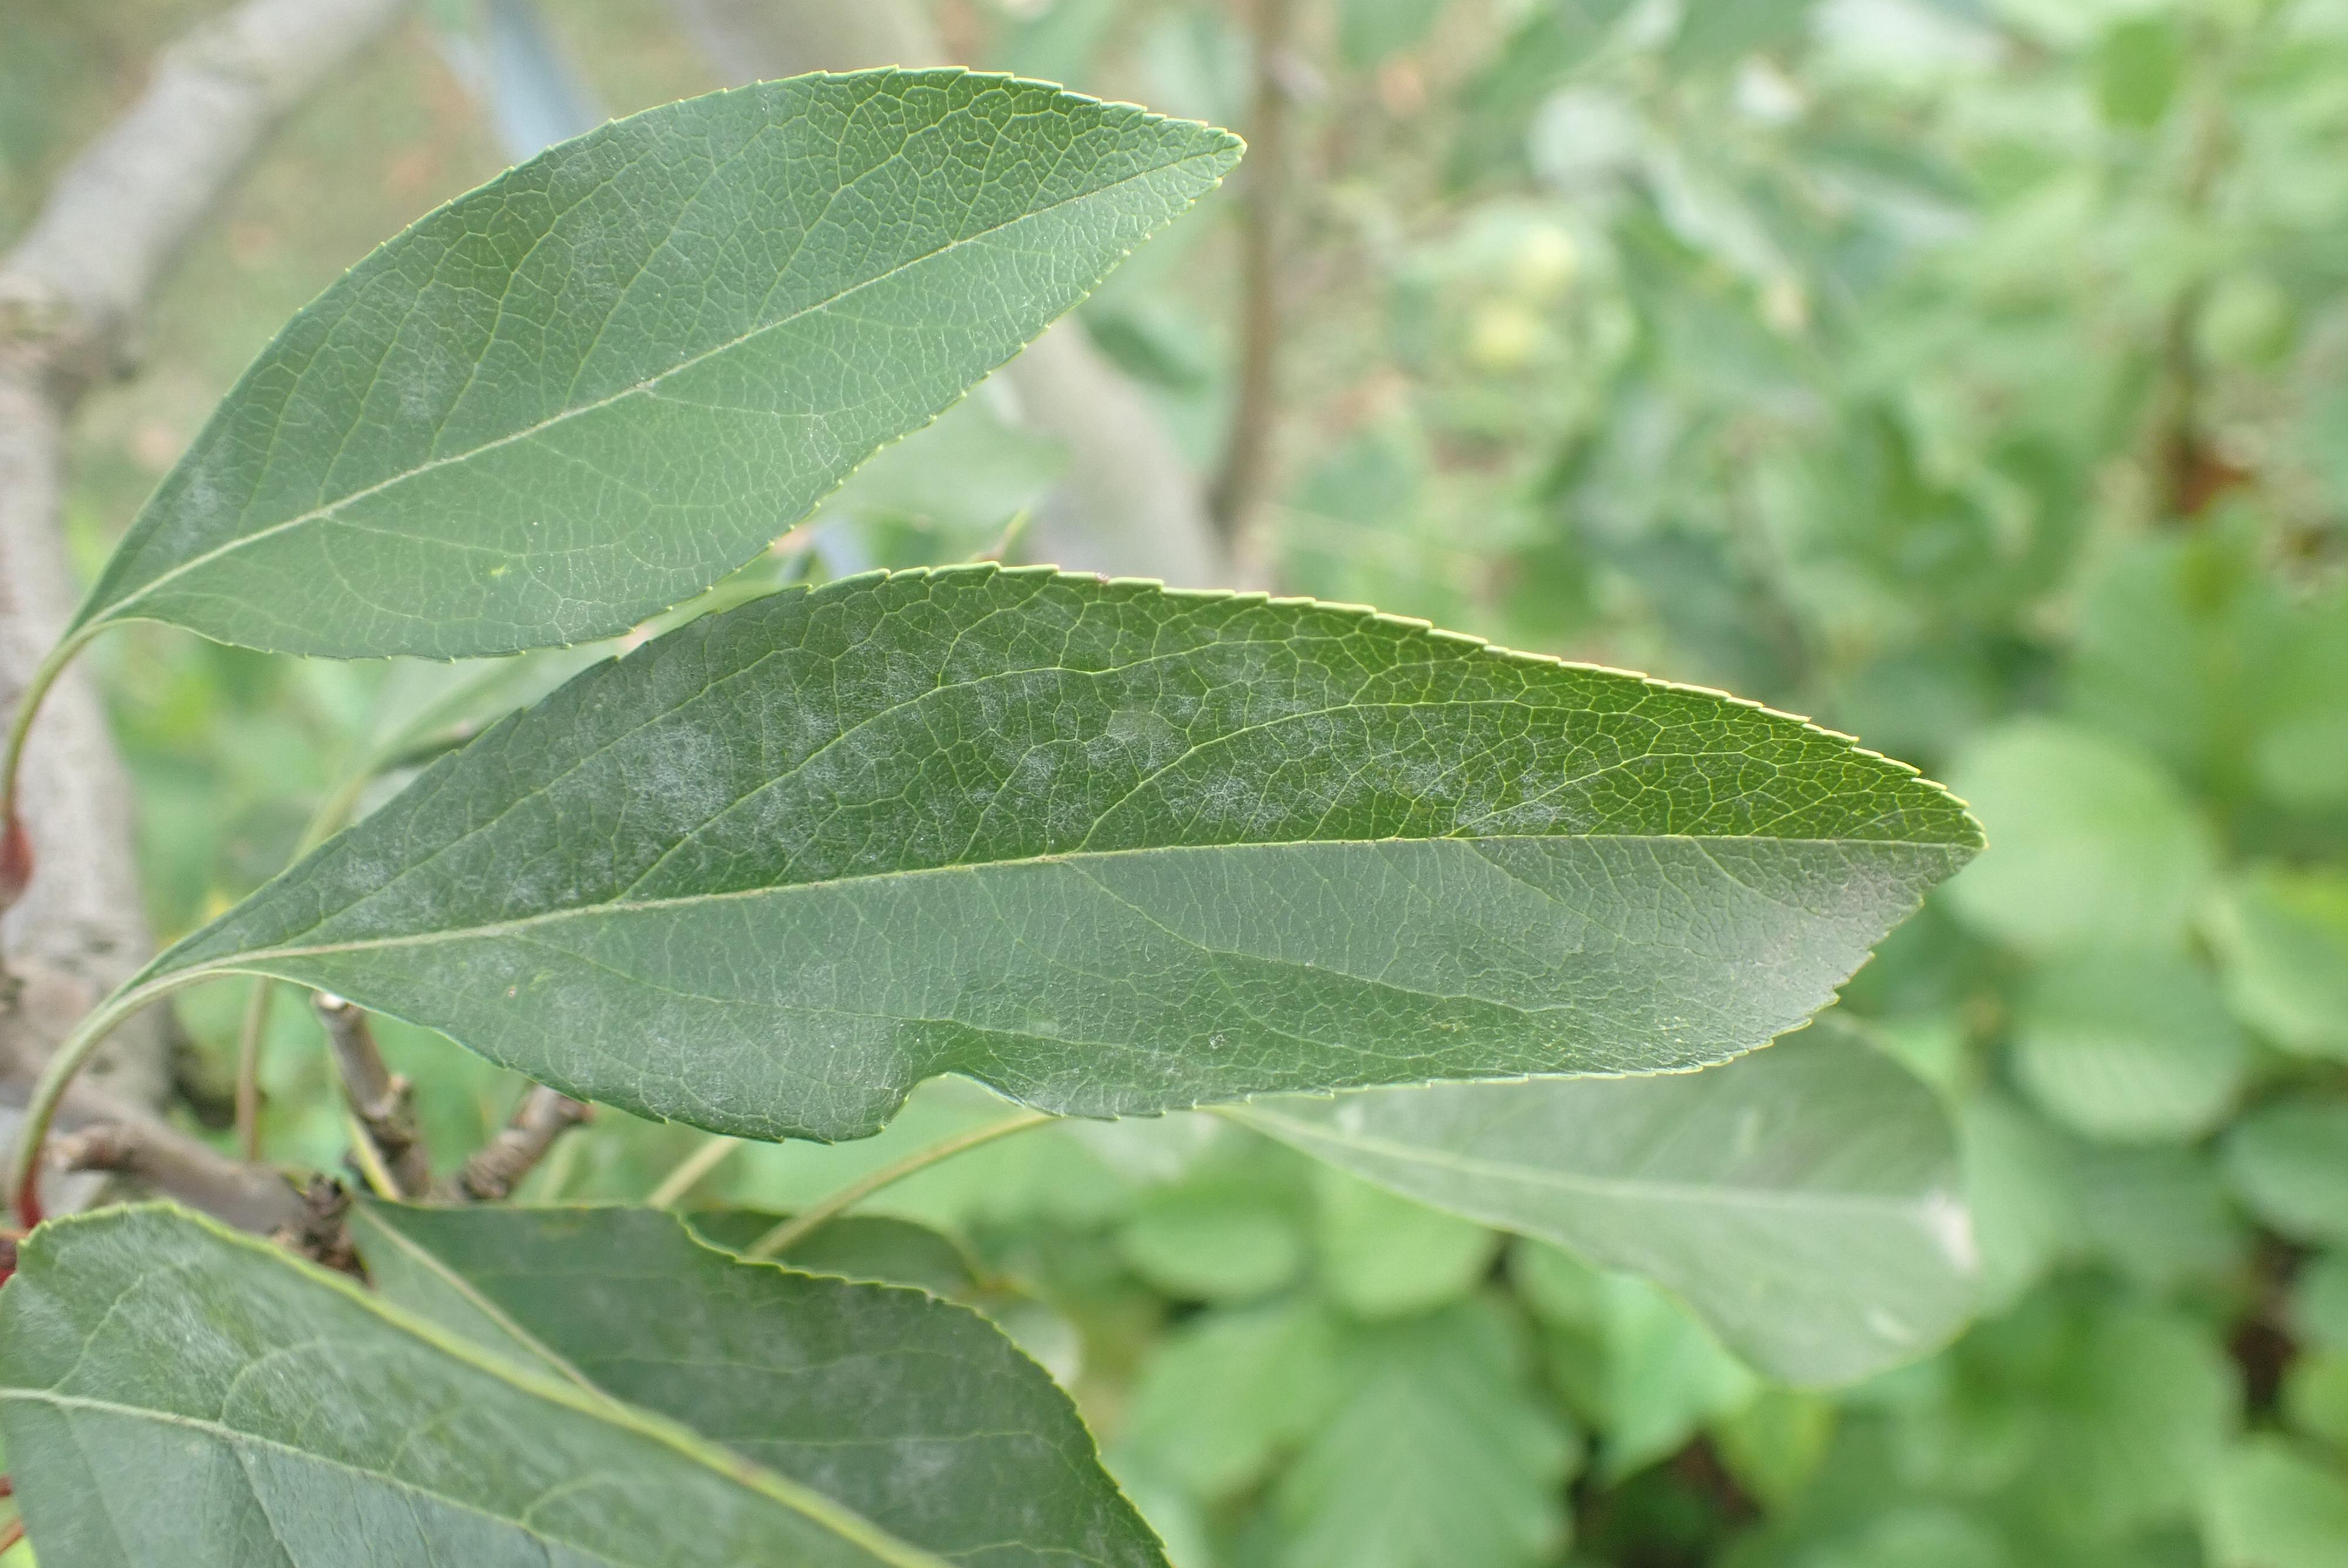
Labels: powdery_mildew